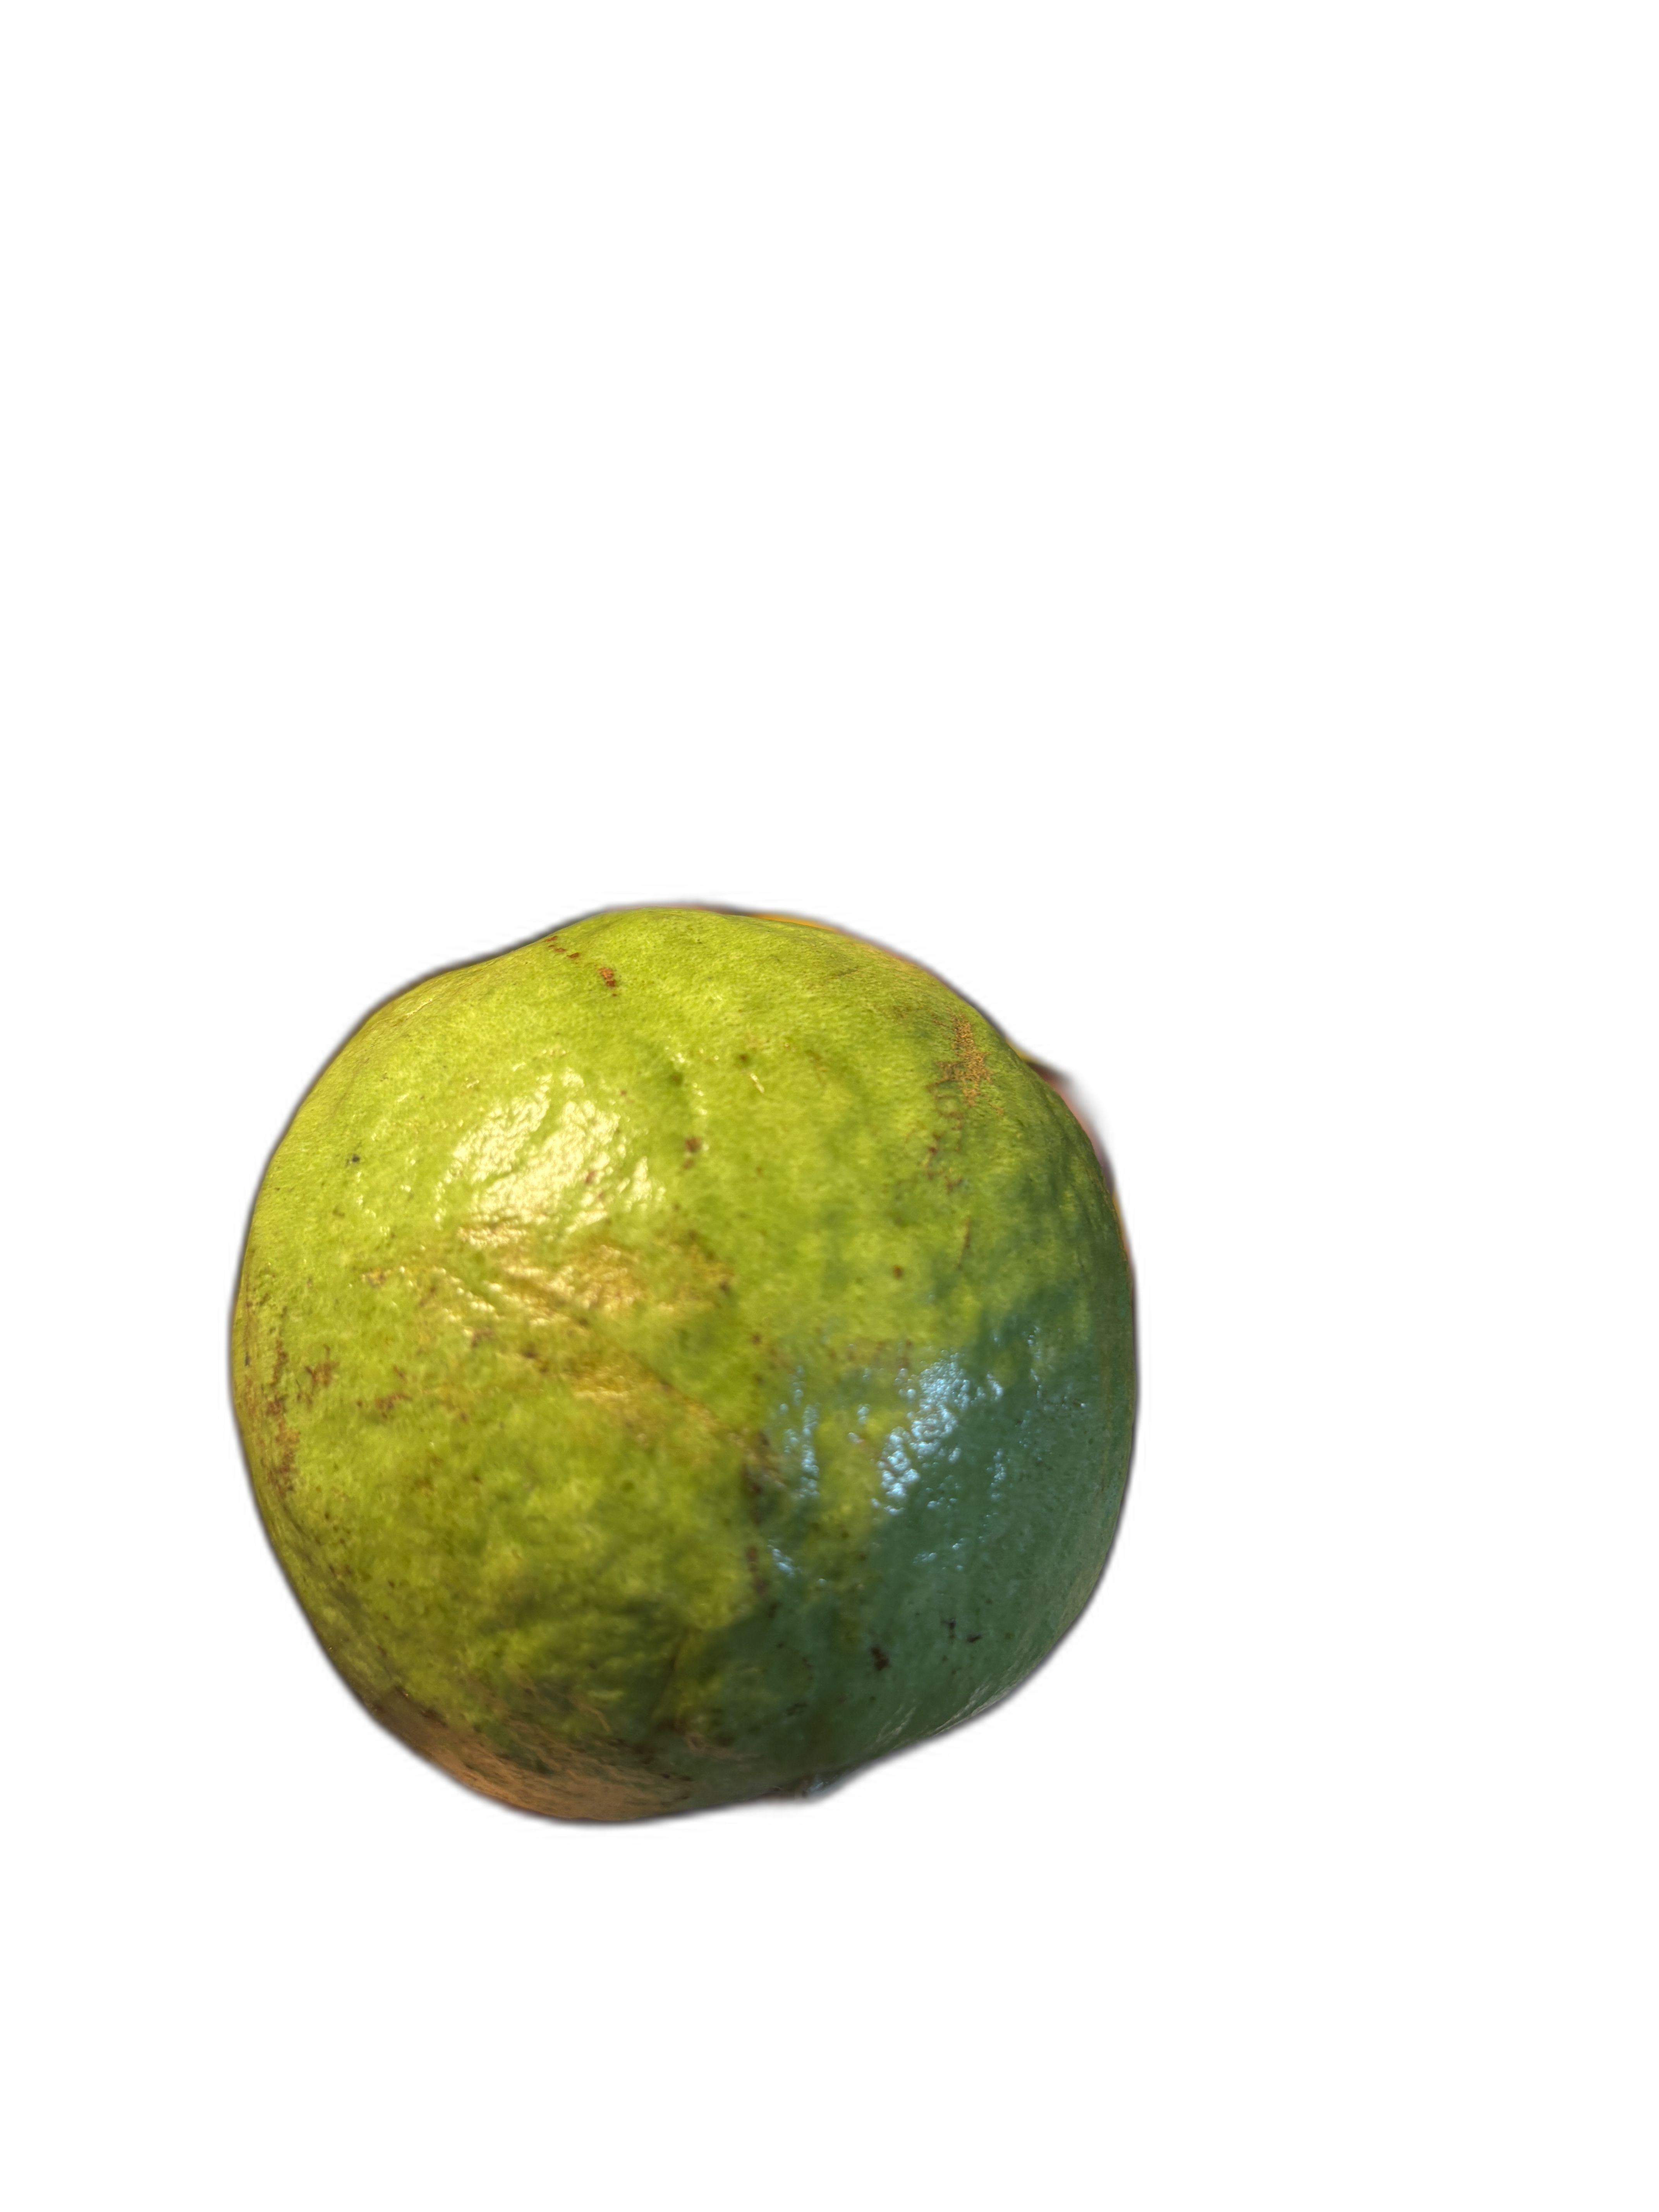
Plant part: fruit
Disease: Scab